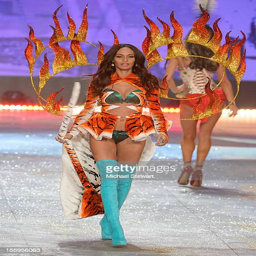
film actor walks the runway during show